Hockley Flyover murals

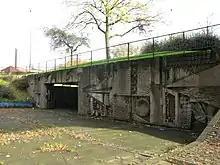

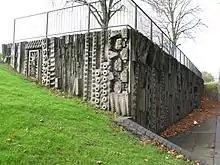

The Hockley Flyover murals are a series of concrete sculptures by William Mitchell in Hockley, Birmingham, England, constructed in 1968. Since 2022 they have been grade II listed. The murals are at the pedestrian concourse leading to an underpass below the B4100 road, "surrounded by" the A41 road, and also known as Hockley Circus underpass.